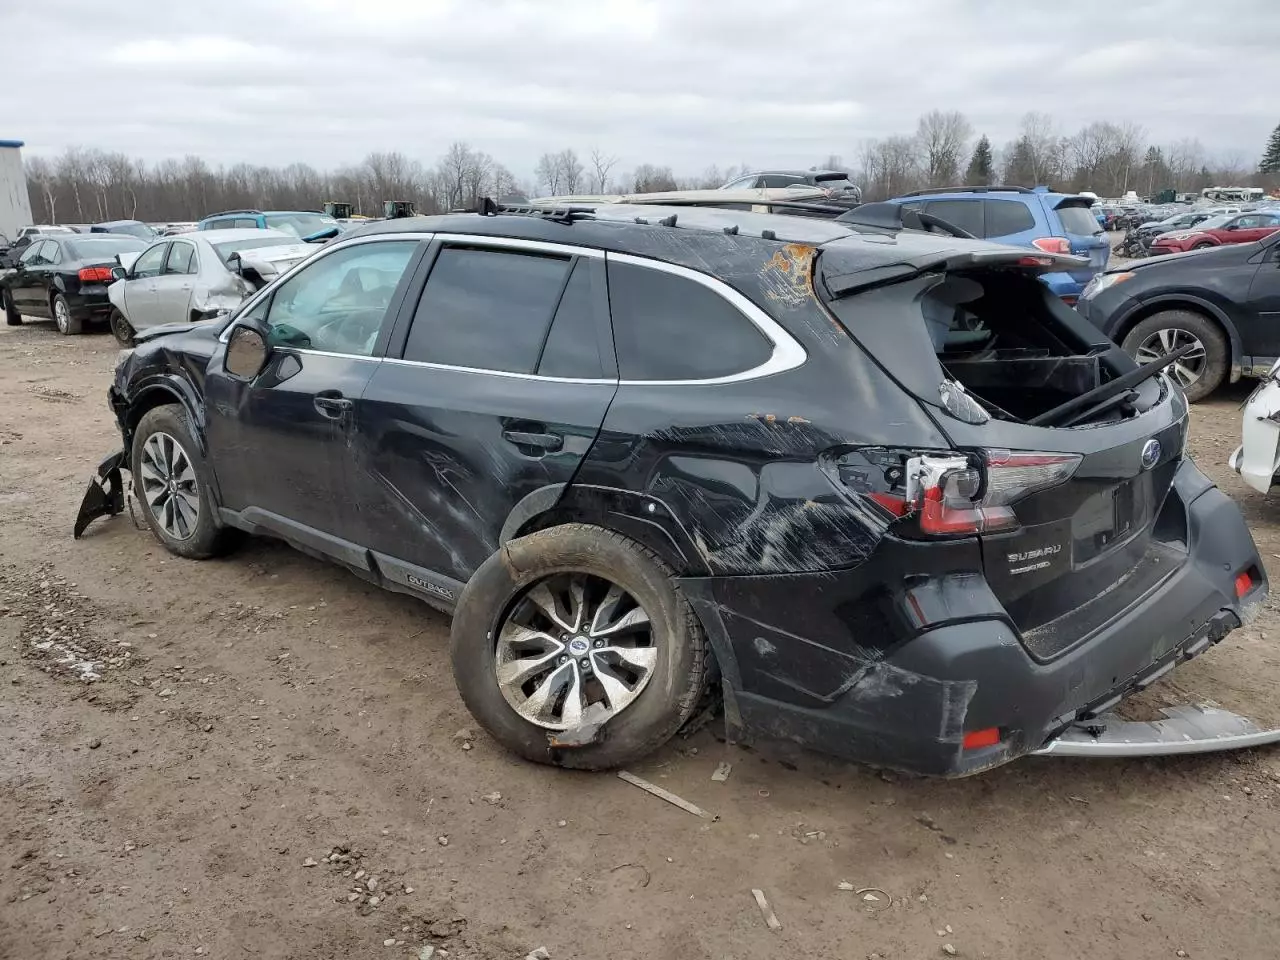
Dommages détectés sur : feu avant droit, feu avant gauche, capot, pare-brise avant, aile avant droite, aile avant gauche, porte avant droite, porte avant gauche, porte arrière droite, porte arrière gauche, aile arrière droite, aile arrière gauche, pare-brise arrière, malle, feu arrière droit, feu arrière gauche, pare-choc arrière, plaque d'immatriculation arrière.
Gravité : majeur